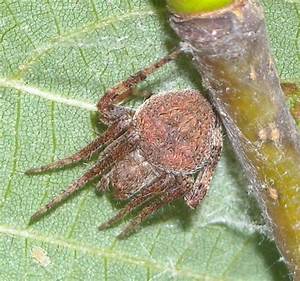
Label: ragno